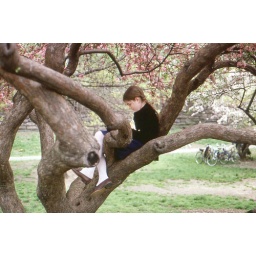
girl in tree reading